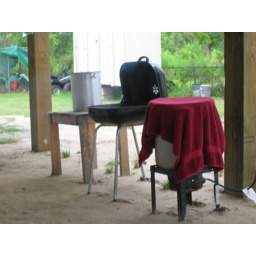
The gumbo was in the big pot with the red towel over it.